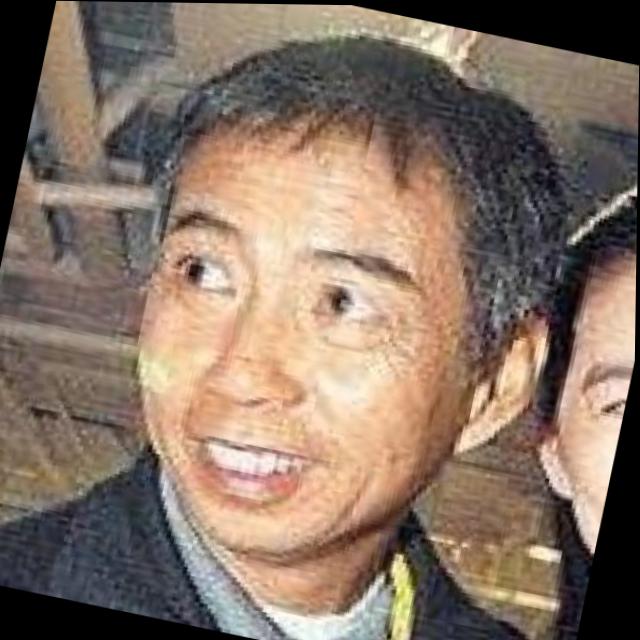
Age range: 45-64